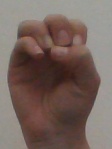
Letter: ha